John Hickenlooper

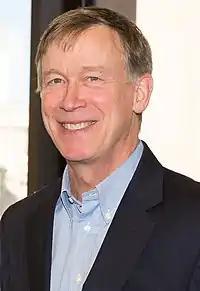
Hickenlooper in 2015

Hickenlooper expanded Medicaid and established Colorado's health insurance marketplace, Connect for Health Colorado, through the provisions of the Affordable Care Act. The state's uninsured rate dropped from 14.3% in 2013 to 6.5% in 2017. Approximately 350,000 Coloradans, about a quarter of whom are undocumented immigrants and thus ineligible for public insurance, remained without insurance coverage. The price of health insurance coverage continued to rise in Colorado, which has some of the highest premiums in the nation.